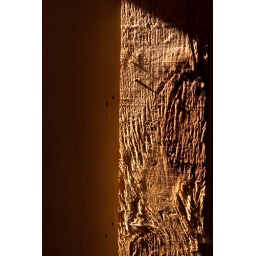
our office is really a wooden hut with a tin roofthis is the gap in the doormakes a nice warm light